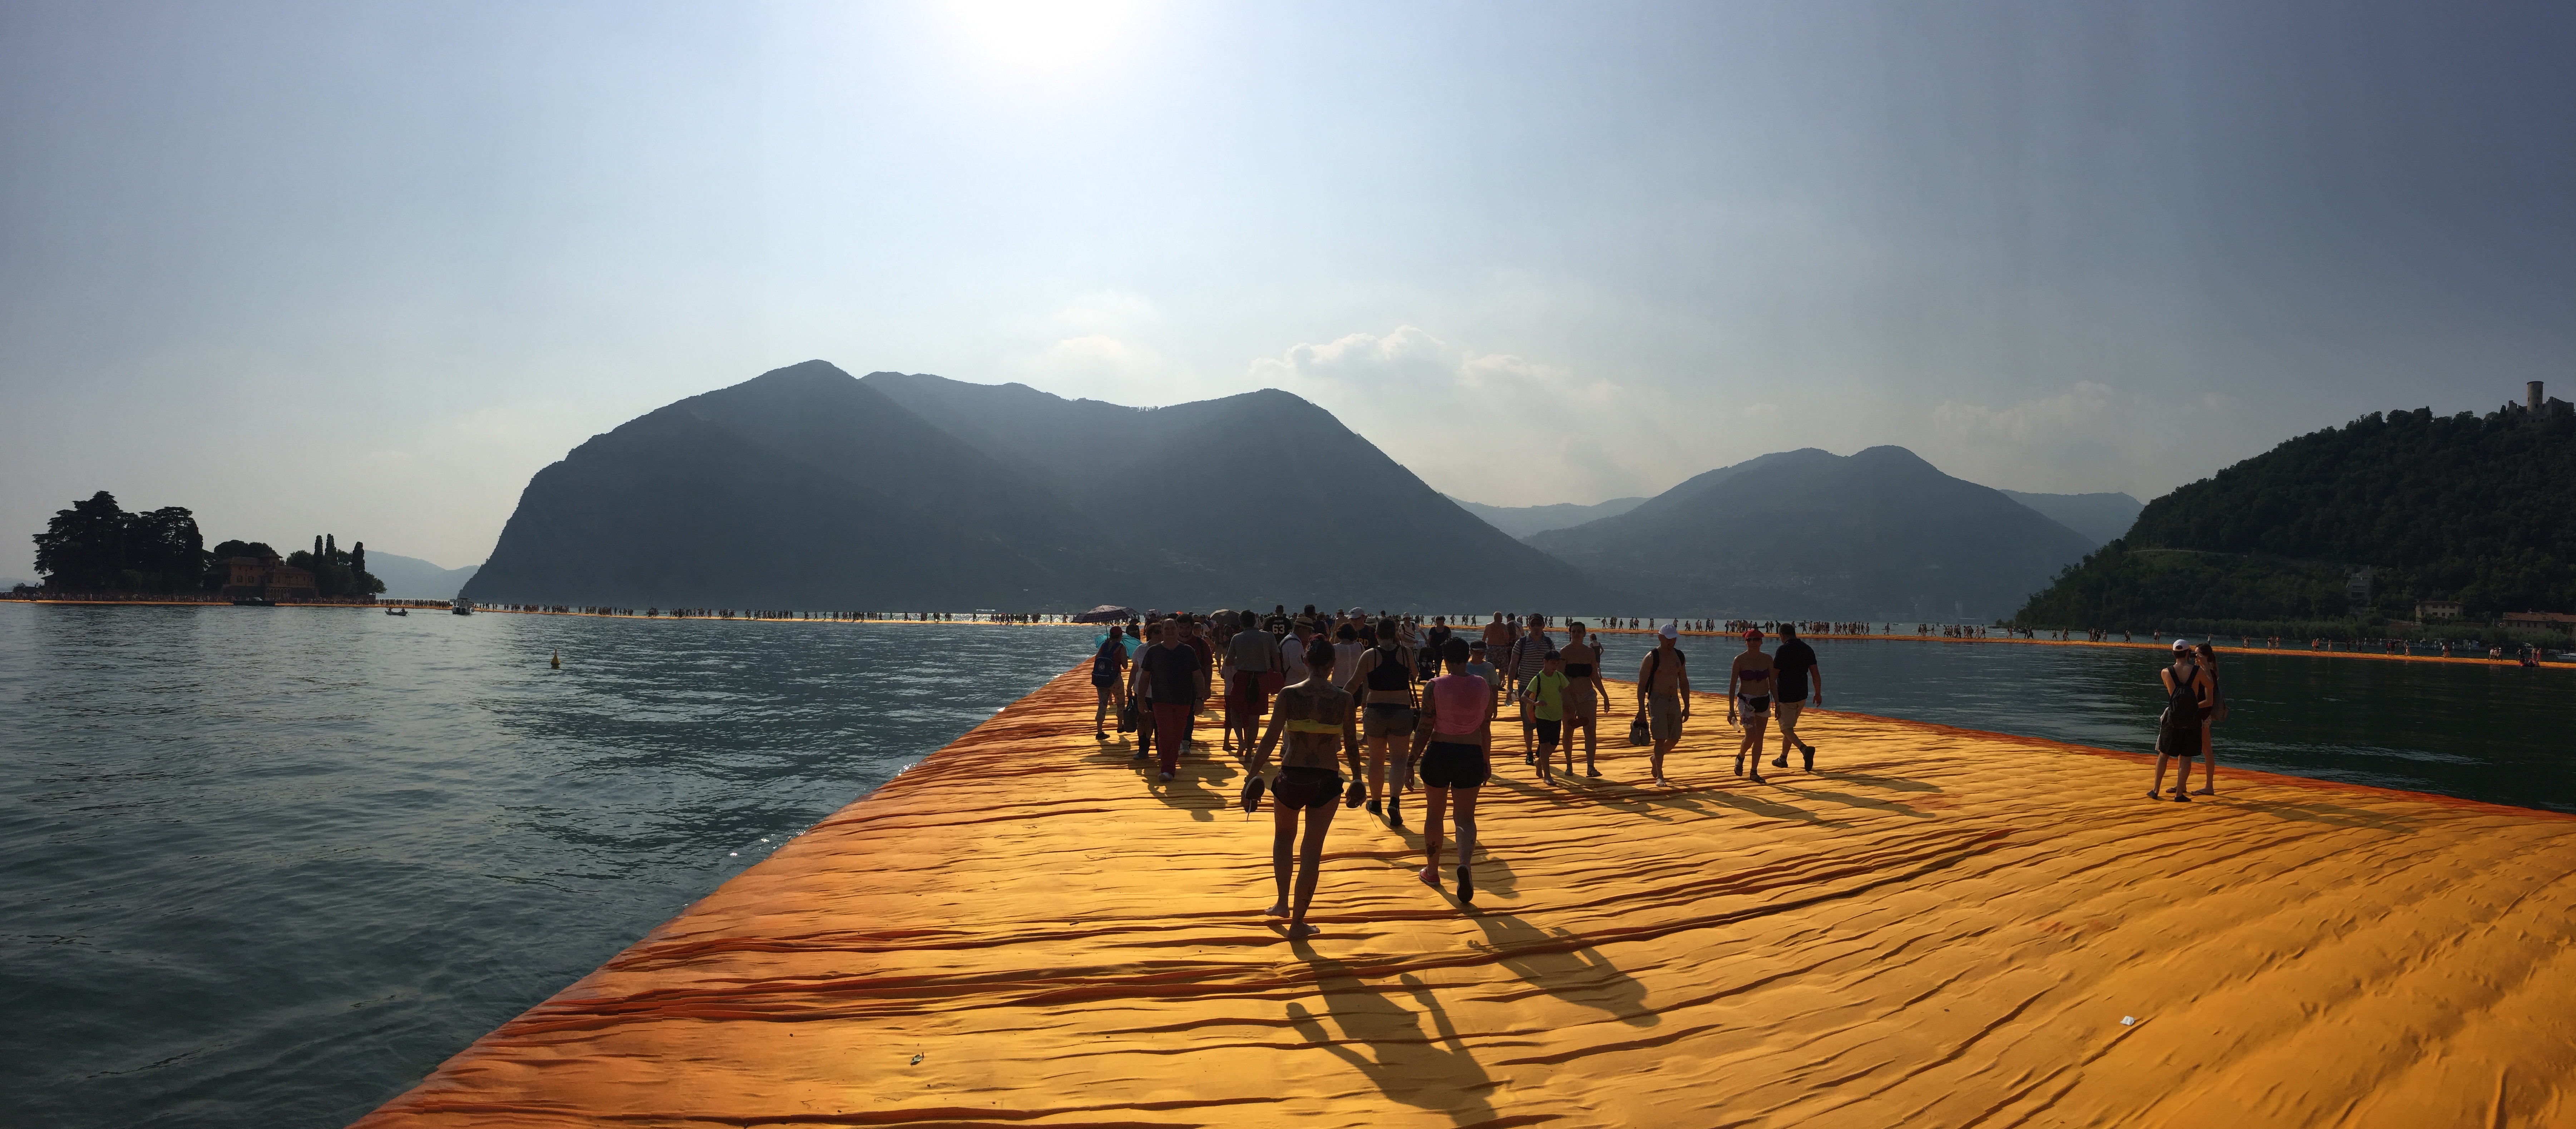
beach, sea, coast, water, nature, outdoor, mountain, lake, travel, bay, platform, harbor, float, art, piers, cape, christo, floating piers